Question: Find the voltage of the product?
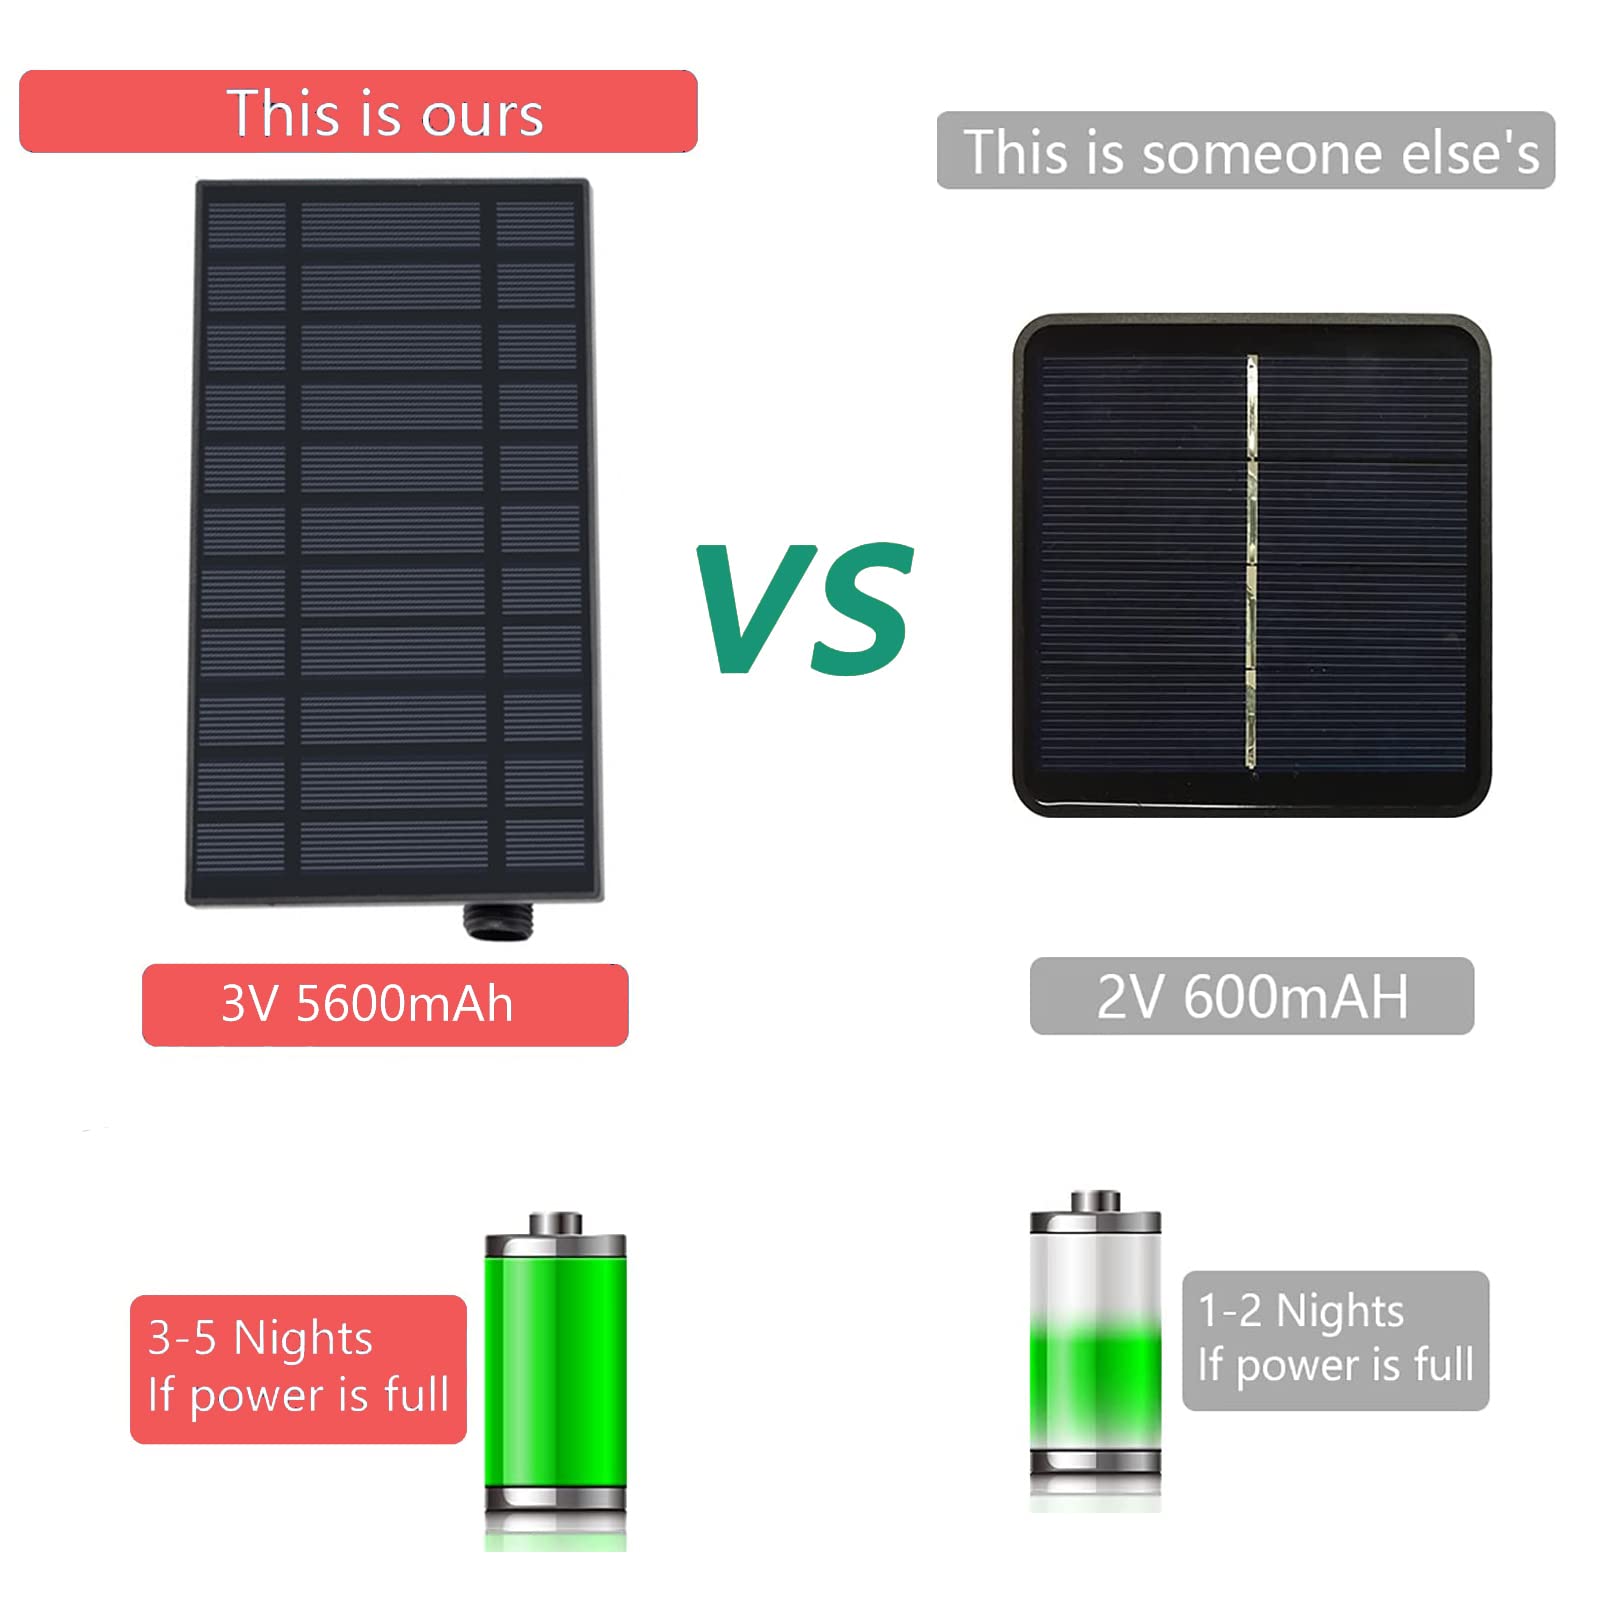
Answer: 2.0 volt